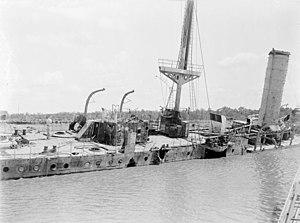
Le SMS Königsberg, croiseur allemand sabordé dans le delta du Rufiji (fleuve de Tanzanie de 600 km, navigable sur plus de 100 km avant de se jeter dans l'océan indien à environ 200 km au sud de Dar es Salam. Paul Emil von Lettow-Vorbeck en a peu de temps après récupéré quelques canons et munitions qu'il a fait monter en artillerie de campagne maniée par un équipage commandé par le commandant Max Loof
La bataille du delta du Rufiji est une bataille navale de la Première Guerre mondiale ayant opposé d'octobre 1914 à juillet 1915 en l'Afrique orientale allemande le croiseur allemand SMS Königsberg, commandé par le capitaine de frégate Max Looff, et un puissant groupe de navires de guerre britanniques. Elle a consisté en une série de tentatives pour couler le croiseur allemand bloqué dans le delta du Rufiji, tentatives finalement couronnées de succès.
Le SMS Königsberg est un croiseur léger de la Marine impériale allemande lancé le 12 décembre 1905. Il appartenait à la classe Königsberg (1905) qui comprenait quatre navires. Il est baptisé d'après la ville de Königsberg en Prusse-Orientale.
Otto Max Looff, est un officier de marine de la marine impériale allemande qui commanda le SMS Königsberg au début de la Première Guerre mondiale.